Nicola Gordon Bowe

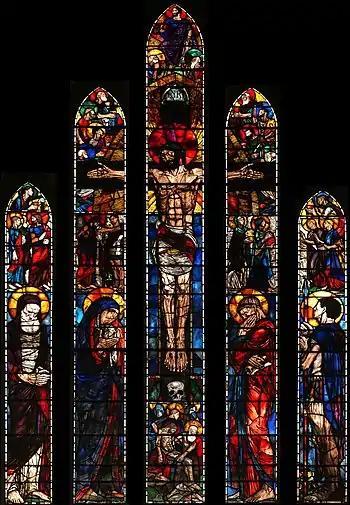
Stained glass created by Wilhelmina Geddes.

Bowe wrote and lectured extensively on the early 20th century Arts and Crafts Movement, the Celtic Revival, and the resurgence of stained glass as an art form. She contributed to a wide variety of publications and anthologies. Bowe's prominence as an art historian is the result of her exhaustive research, writing and advocacy for the long forgotten work of two remarkable stained glass artists, Harry Clarke and Wilhelmina Geddes.